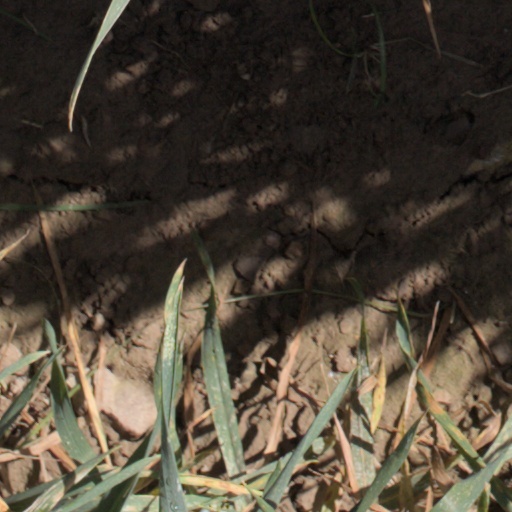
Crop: wheat